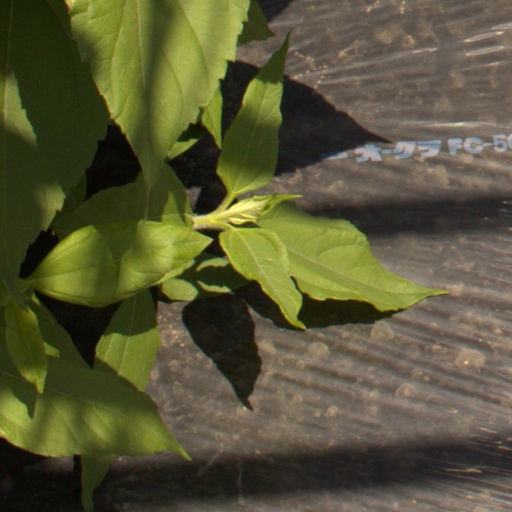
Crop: Jerusalem artichoke